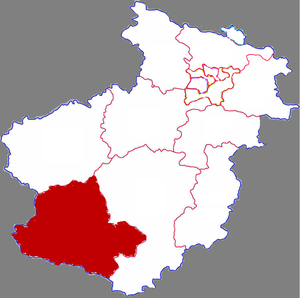
Le xian de Luanchuan est un district administratif de la province du Henan en Chine. Il est placé sous la juridiction de la ville-préfecture de Luoyang.